Kabaret Tey

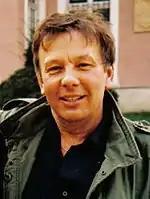
Zenon Laskowik

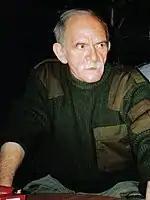
Bohdan Smoleń

Kabaret Tey was one of the most popular Polish cabarets in the 1970s and 1980s.